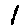
Label: 1